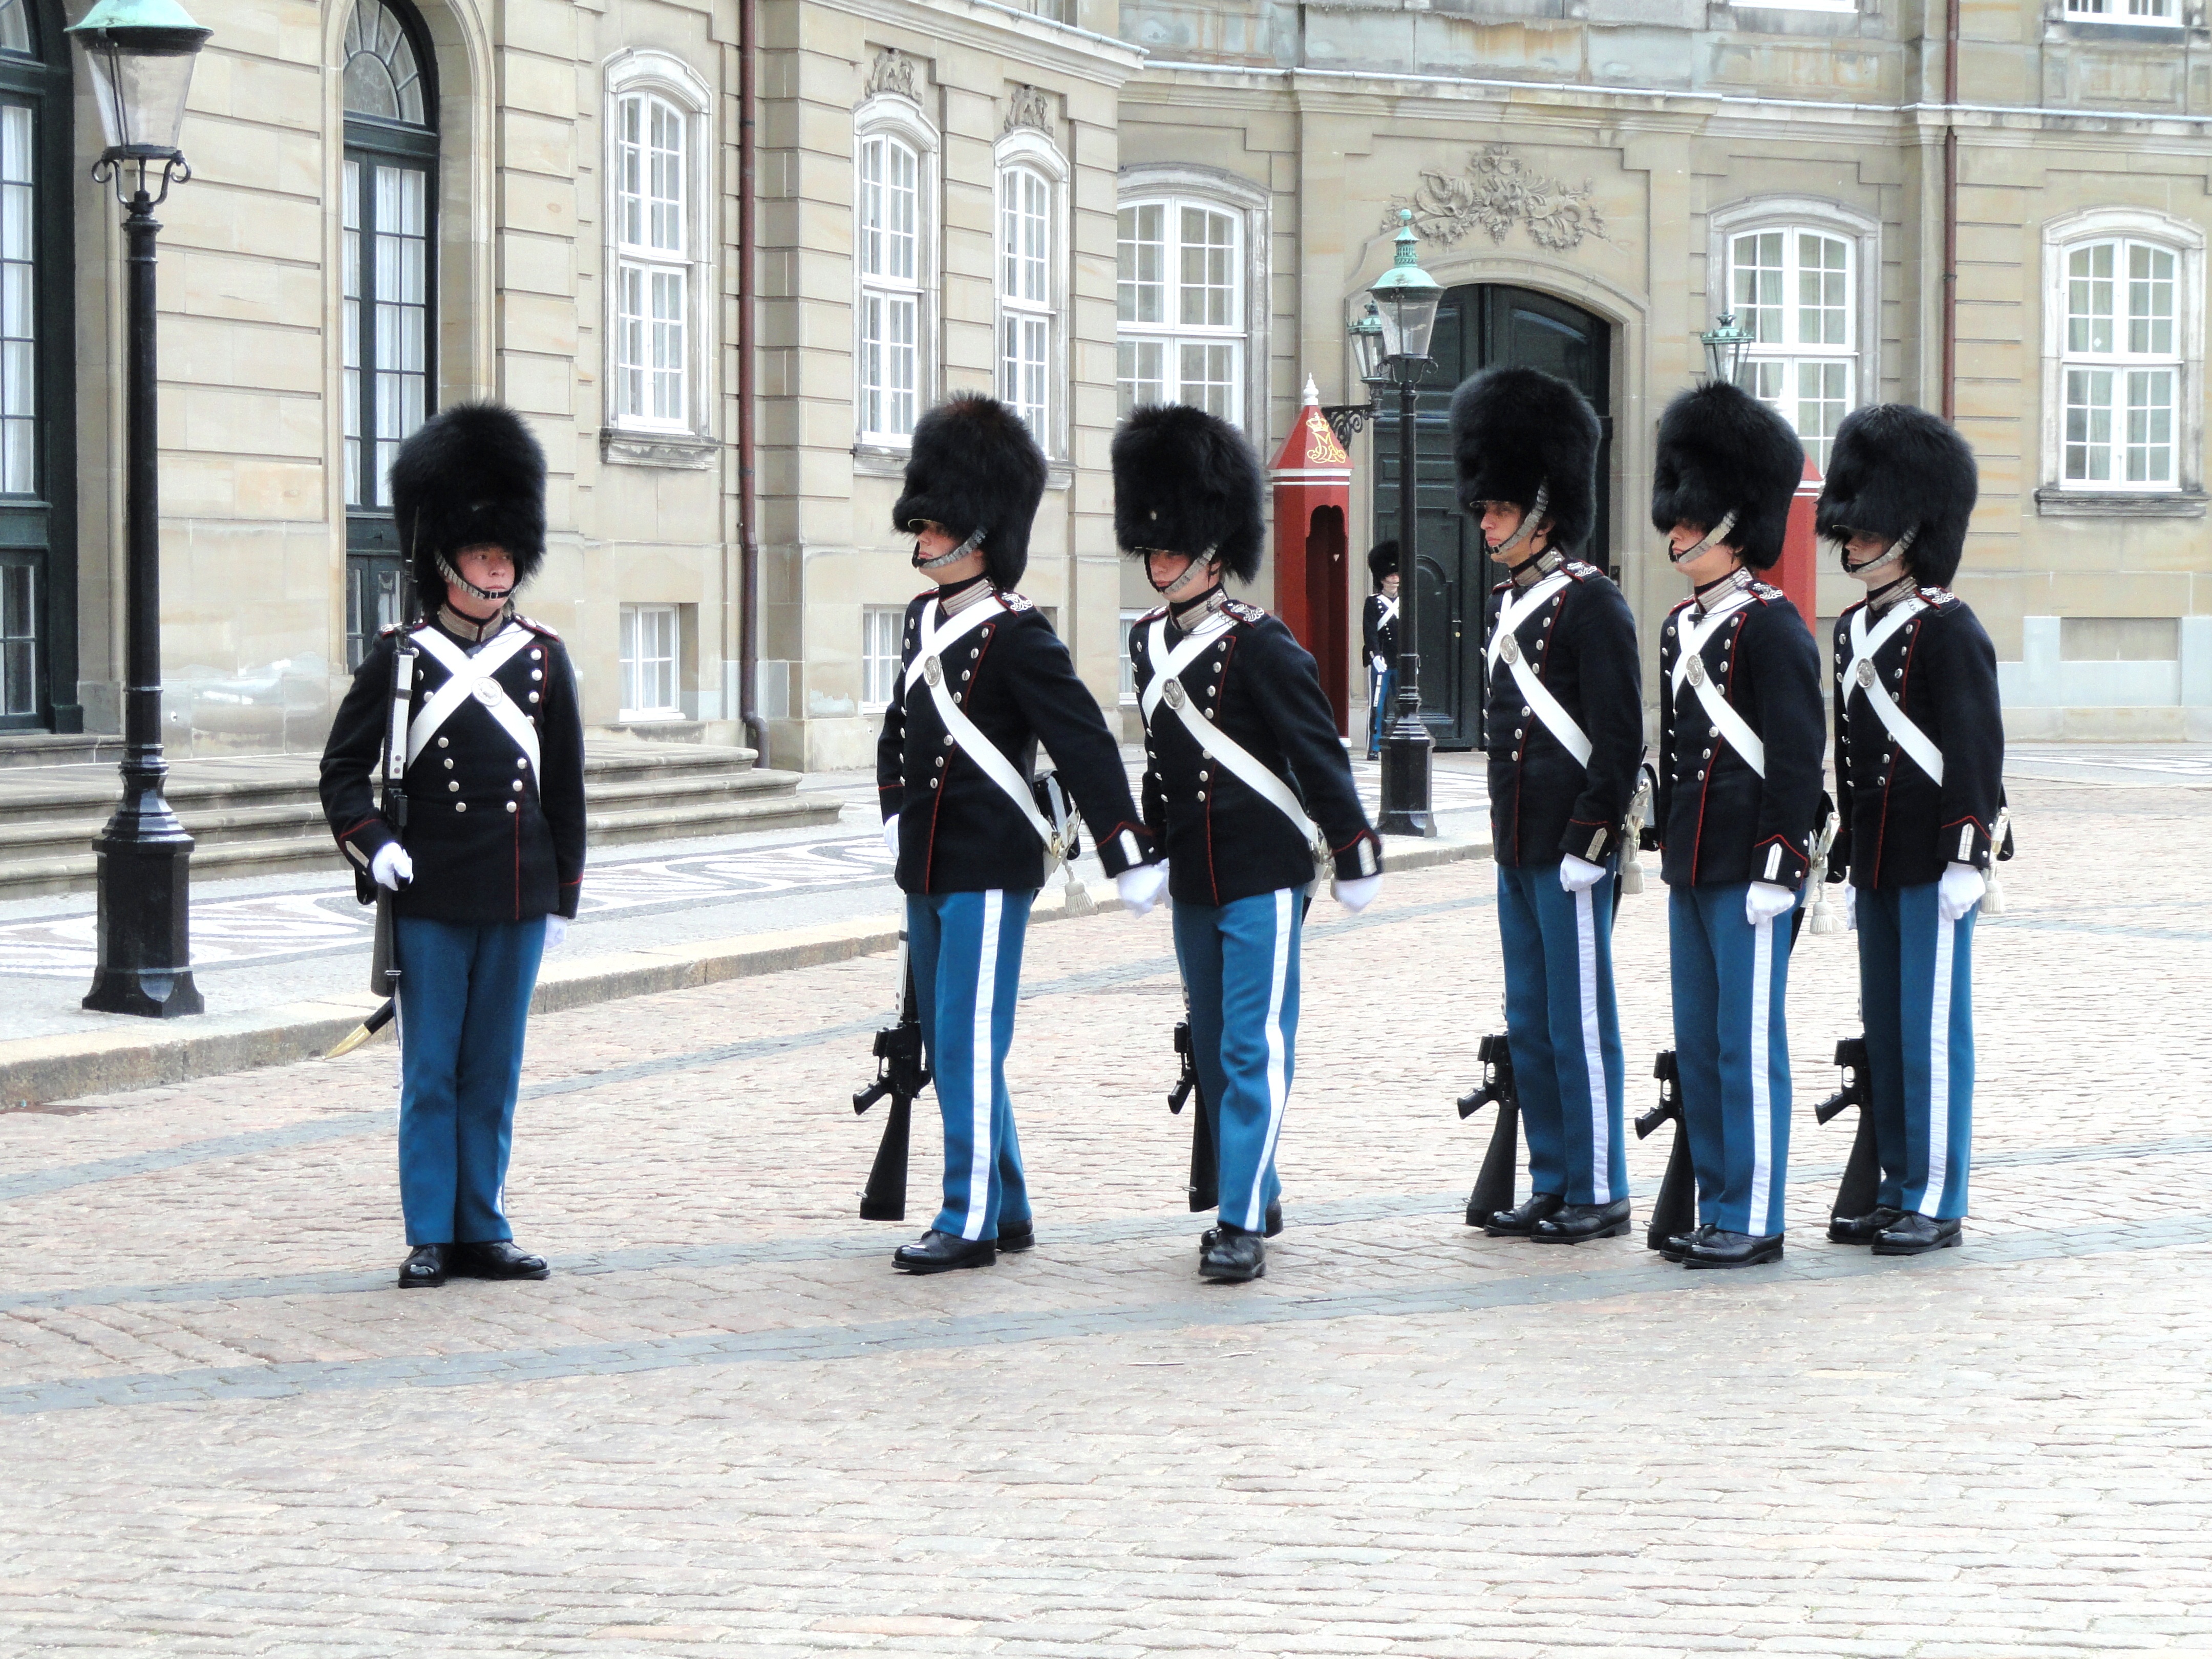
people, palace, musician, security, denmark, copenhagen, royal, soldiers, tradition, guards, amalienborg, bearskin hats, musical ensemble